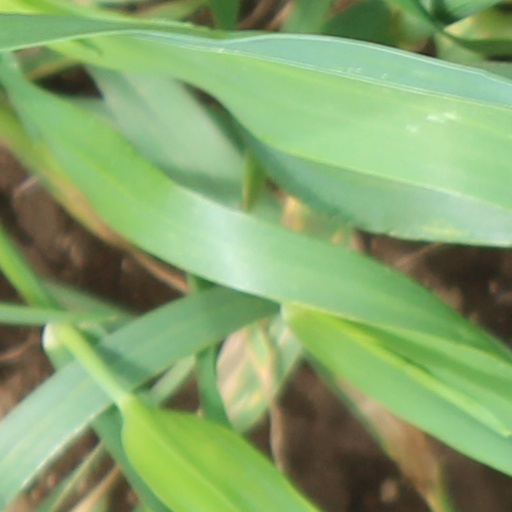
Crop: wheat